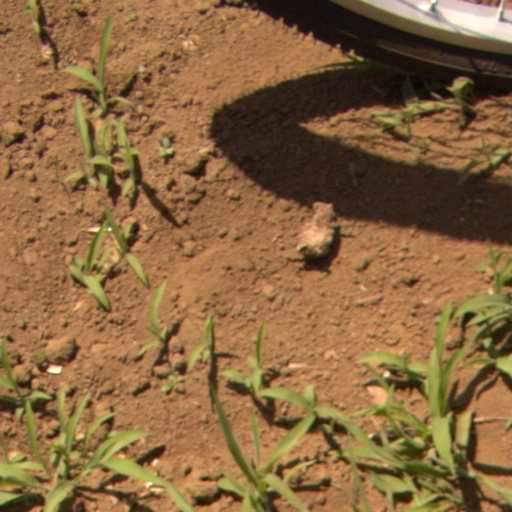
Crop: Jerusalem artichoke